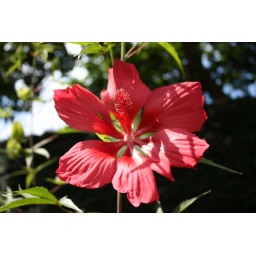
Large red hibiscus flower at Dumbarton Oaks, in Georgetown.